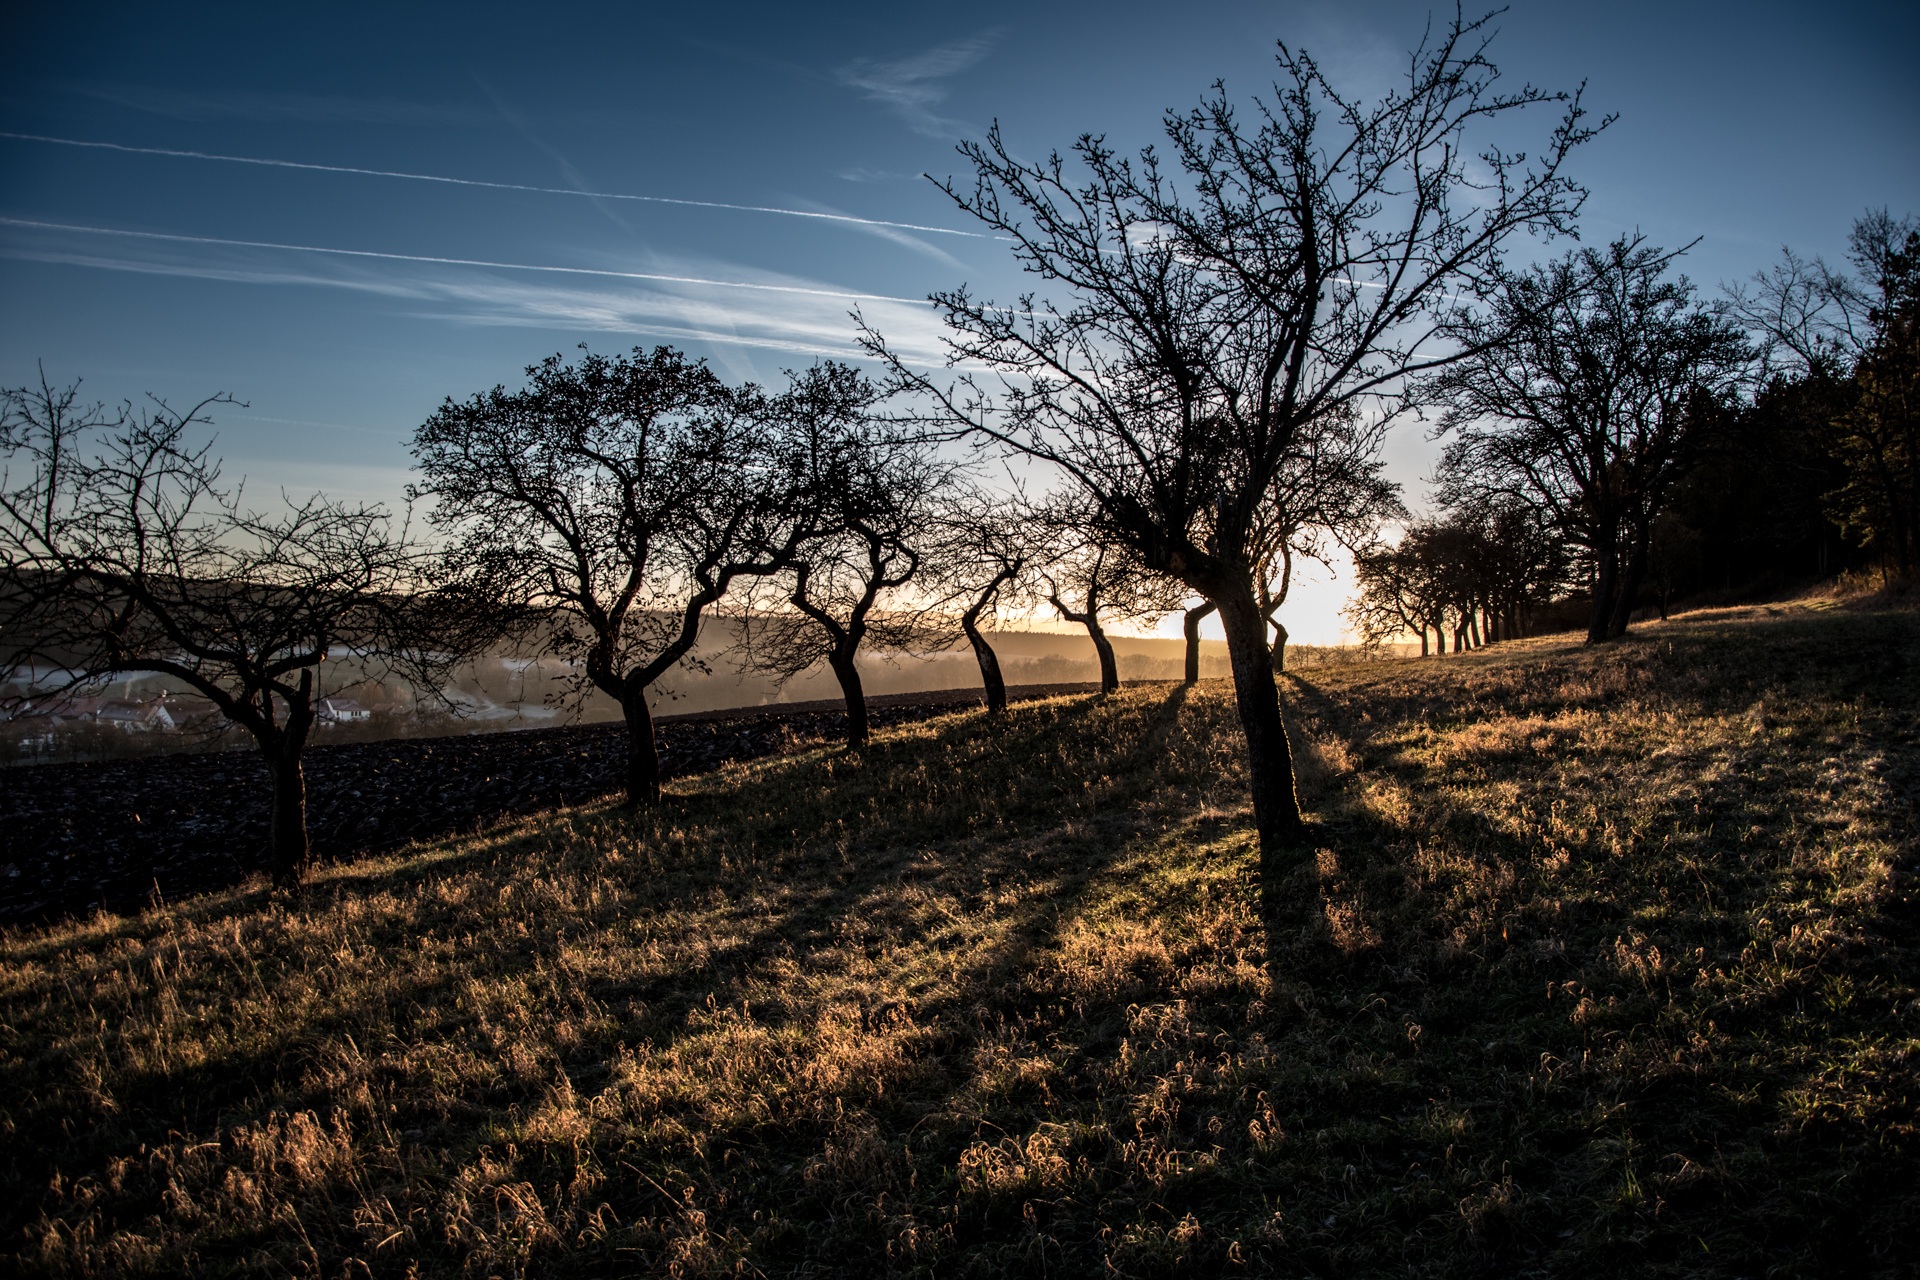
landscape, tree, nature, grass, branch, light, plant, sky, sunrise, sunset, field, sunlight, morning, leaf, dawn, dusk, evening, autumn, shadow, soil, darkness, season, rural area, woody plant